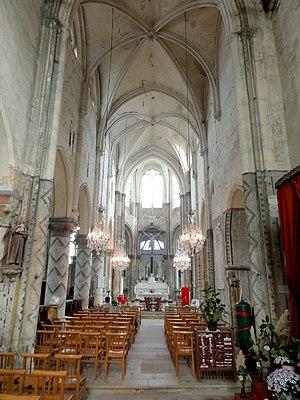
Intérieur, vue vers le chœur.
L'église Saint-Aquilin est une église catholique paroissiale située à Fontenay-en-Parisis, en France. C'est l'une des églises les plus imposantes de tout le pays de France, mesurant 42 m de long dans son axe, et atteignant 44 m au sommet de sa flèche. Le mur méridional du bas-côté sud provient encore d'un édifice précédent de la fin du XIᵉ siècle, et la base et le premier étage du clocher du second quart du XIIᵉ siècle sont également romans. La nef a été reconstruit peu de temps après au troisième quart du XIIᵉ siècle. Ses grandes arcades non moulurées, mais néanmoins en tiers-point, paraissent encore assez archaïques, alors que la sculpture des chapiteaux appartient déjà au style gothique primitif. La charpente unique de la seconde moitié du XVIᵉ siècle obstrue malheureusement toutes les fenêtres hautes sauf une. Le chœur à déambulatoire a été bâtie par étapes successives entre 1200 et 1260 environ. Ses travées droites présentent des voûtes d'ogives sexpartites et une élévation sur trois niveaux, mais de simples baies remplacent le triforium. Curieusement, les grandes arcades sont différentes au nord et au sud.